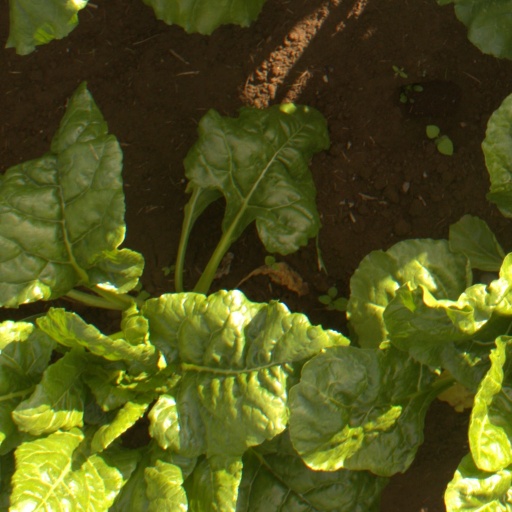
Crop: sugar beet